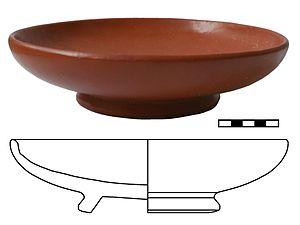
Cette page liste les principales typologies de la céramique antique établies pour la classer par ses formes.